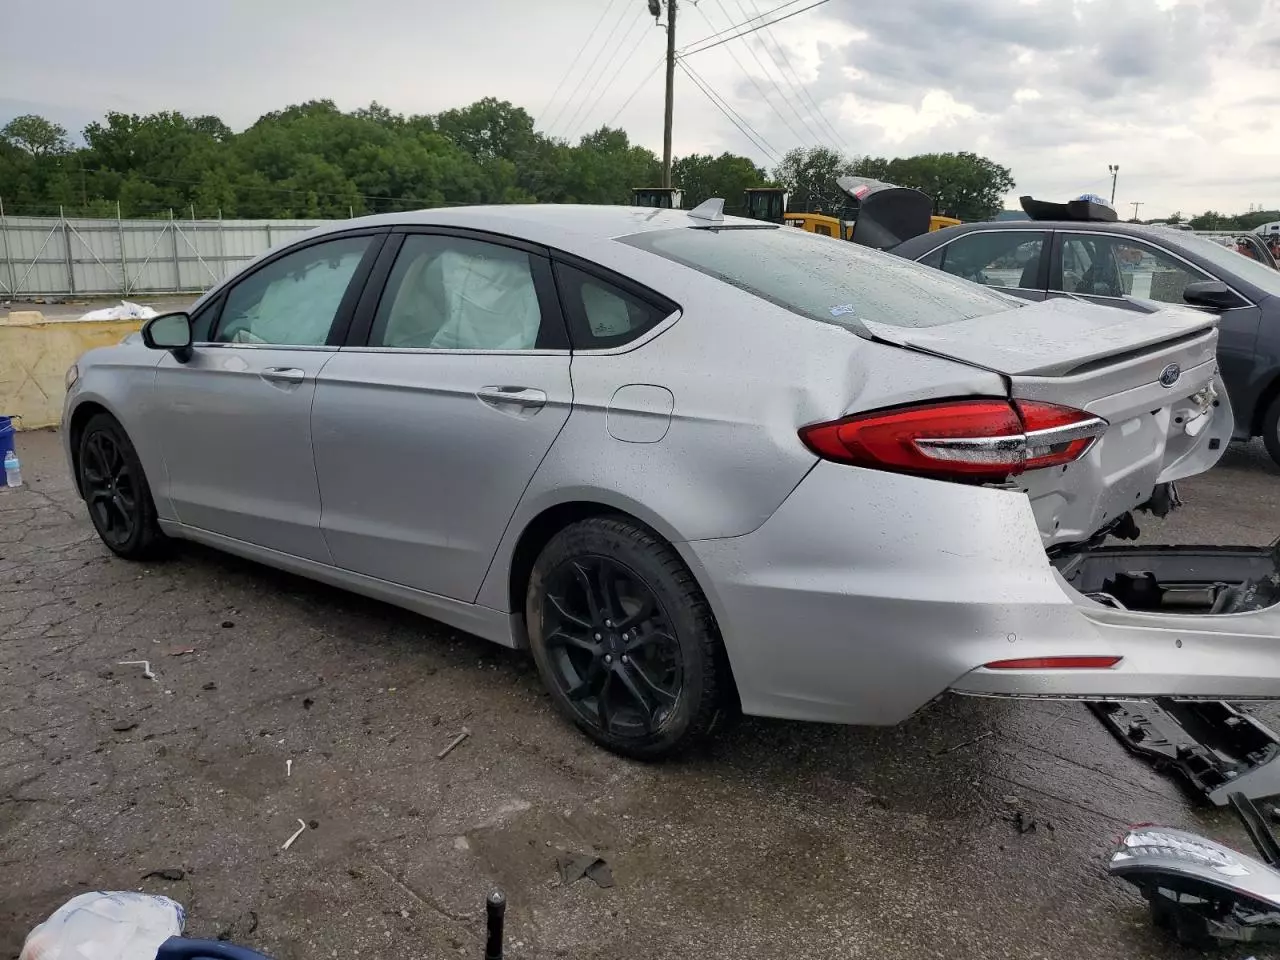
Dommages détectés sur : aile arrière gauche, malle, feu arrière gauche, pare-choc arrière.
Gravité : majeur